Sani Şener

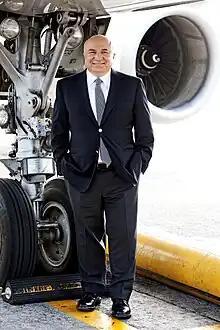

Mustafa Sani Şener (born 14 February 1955) is a Turkish construction magnate. Founding partner of TAV Airports, he served as a member of Board of Directors, President and CEO between 1997-2022. On 1 May 2022, he was appointed as the Vice Chairman of the Board. Also he is the co-founder and Chairman of the Board of TAV Construction.